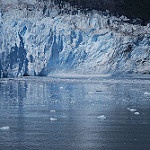
Label: glacier